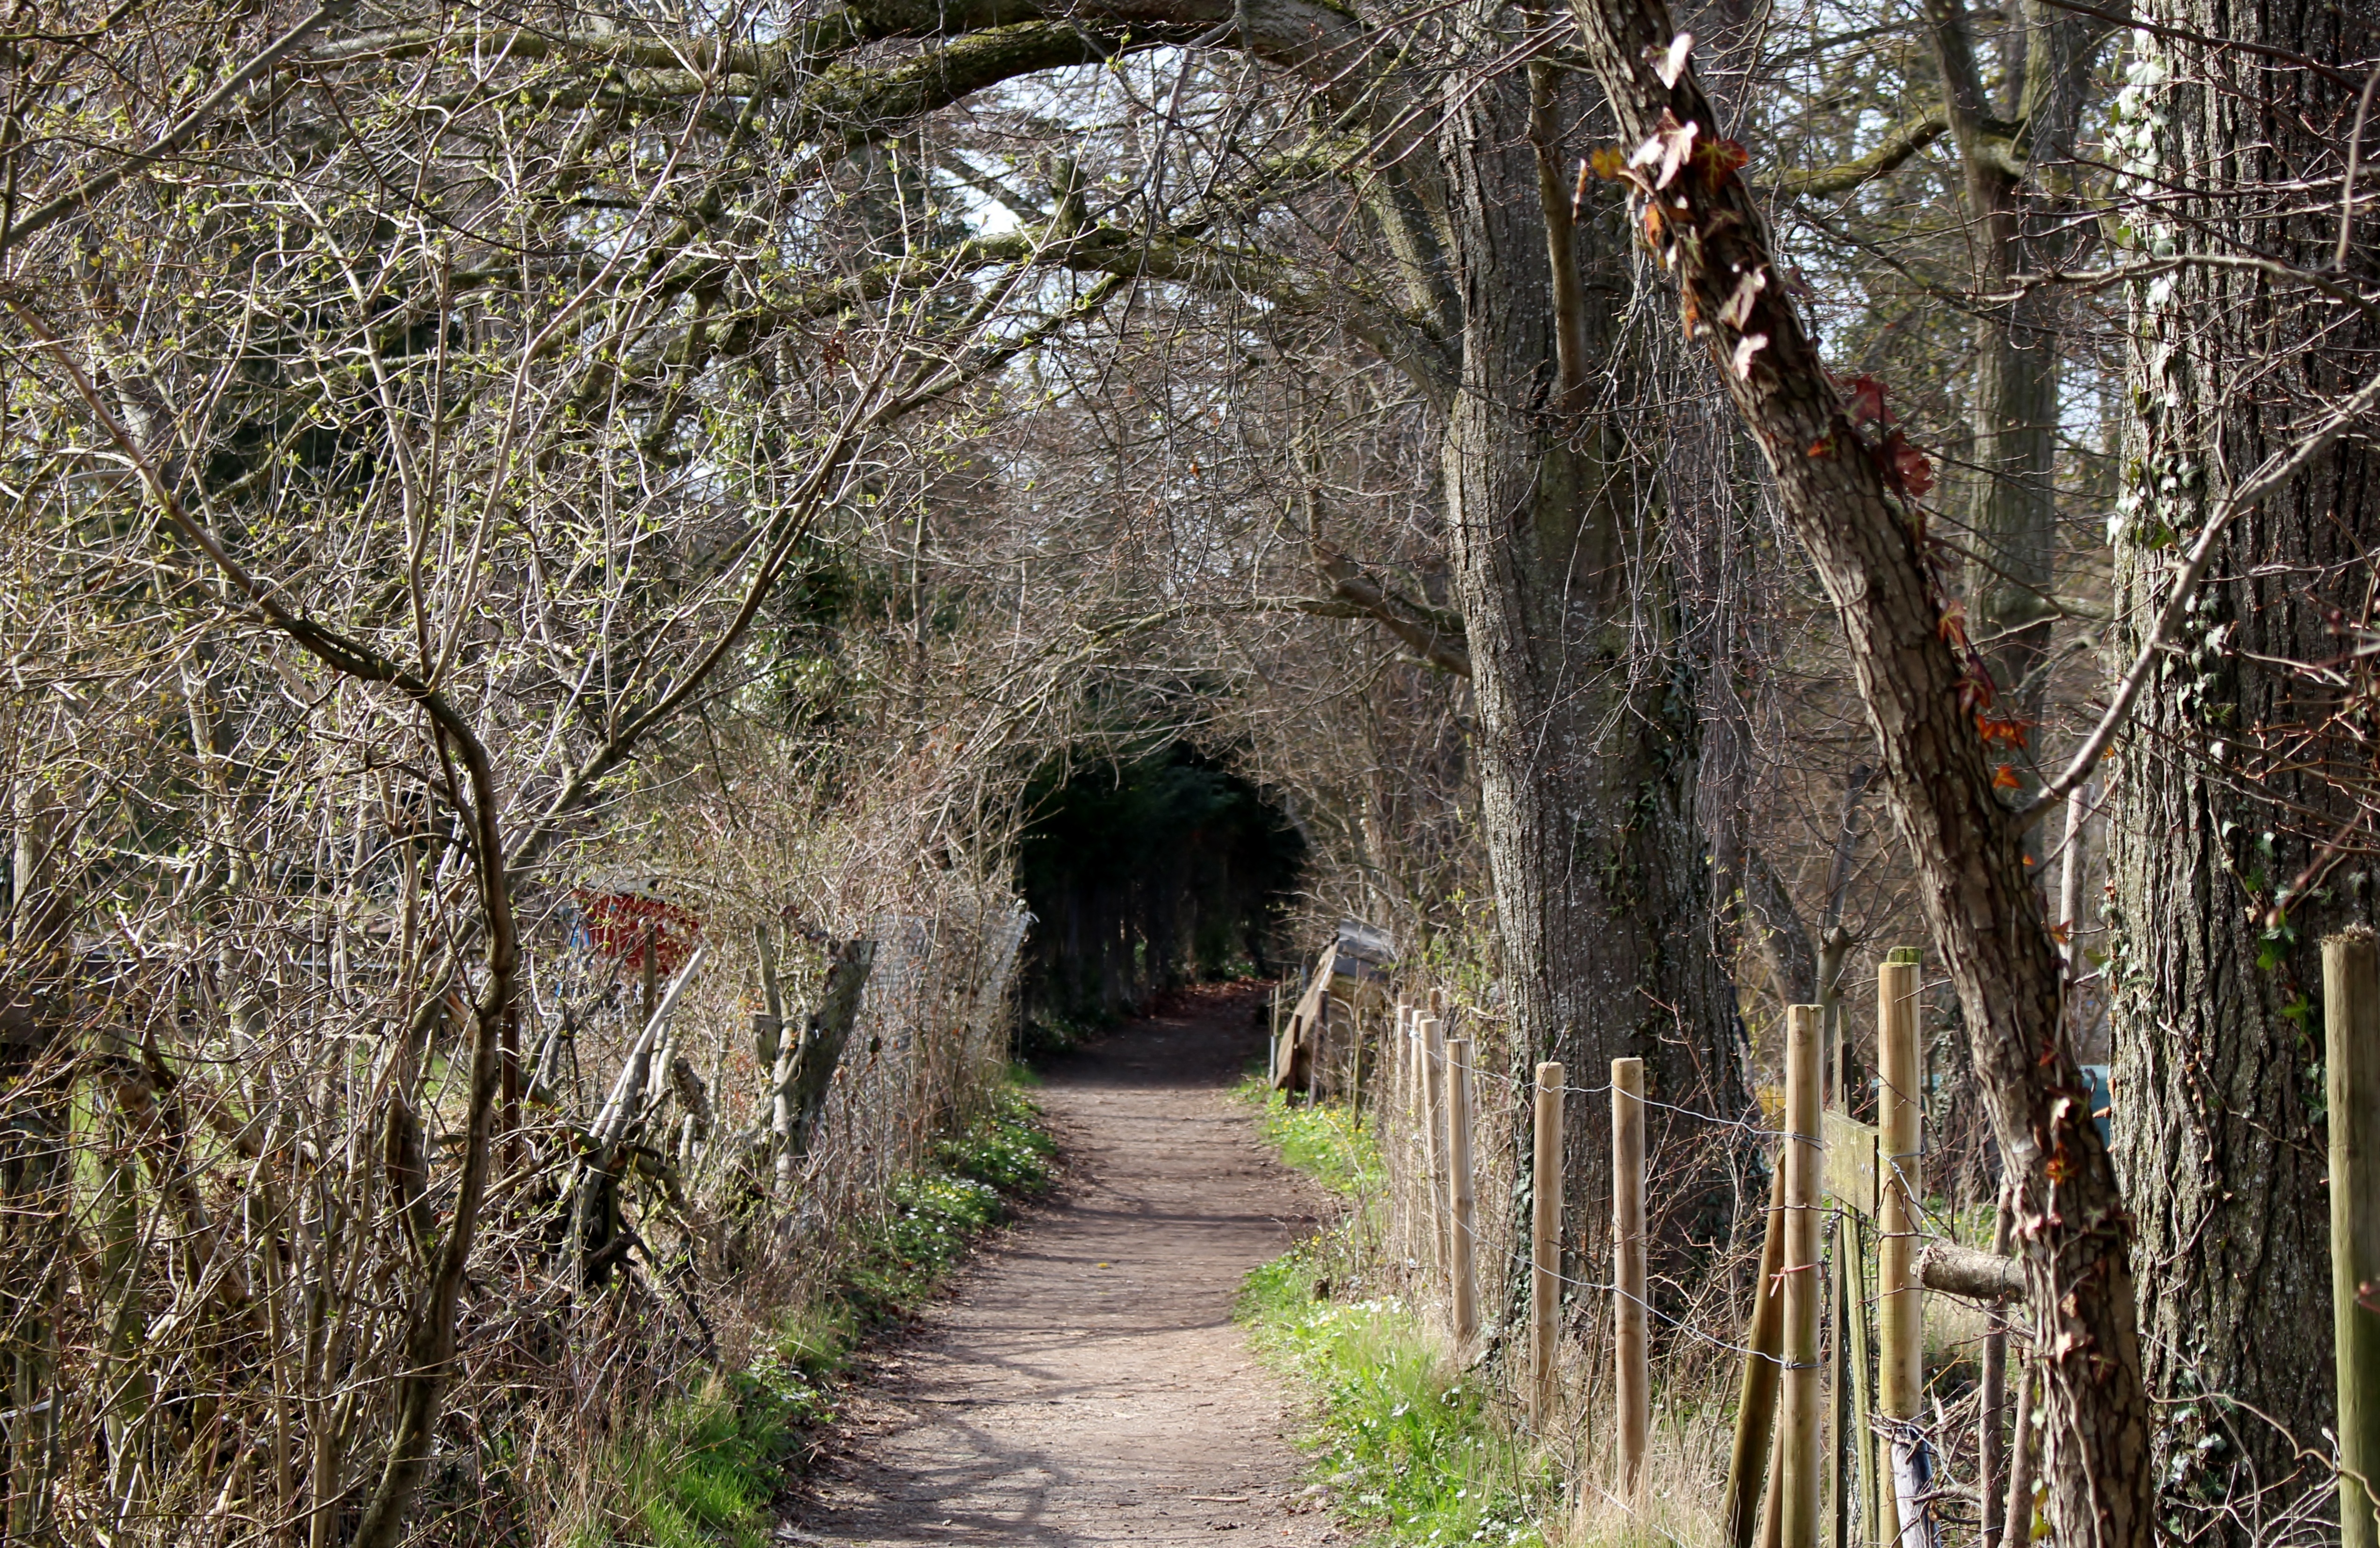
tree, forest, flower, mystical, walk, jungle, avenue, mysterious, switzerland, woodland, habitat, soul, recovery, rural area, natural environment, woody plant, kesswil thurgau